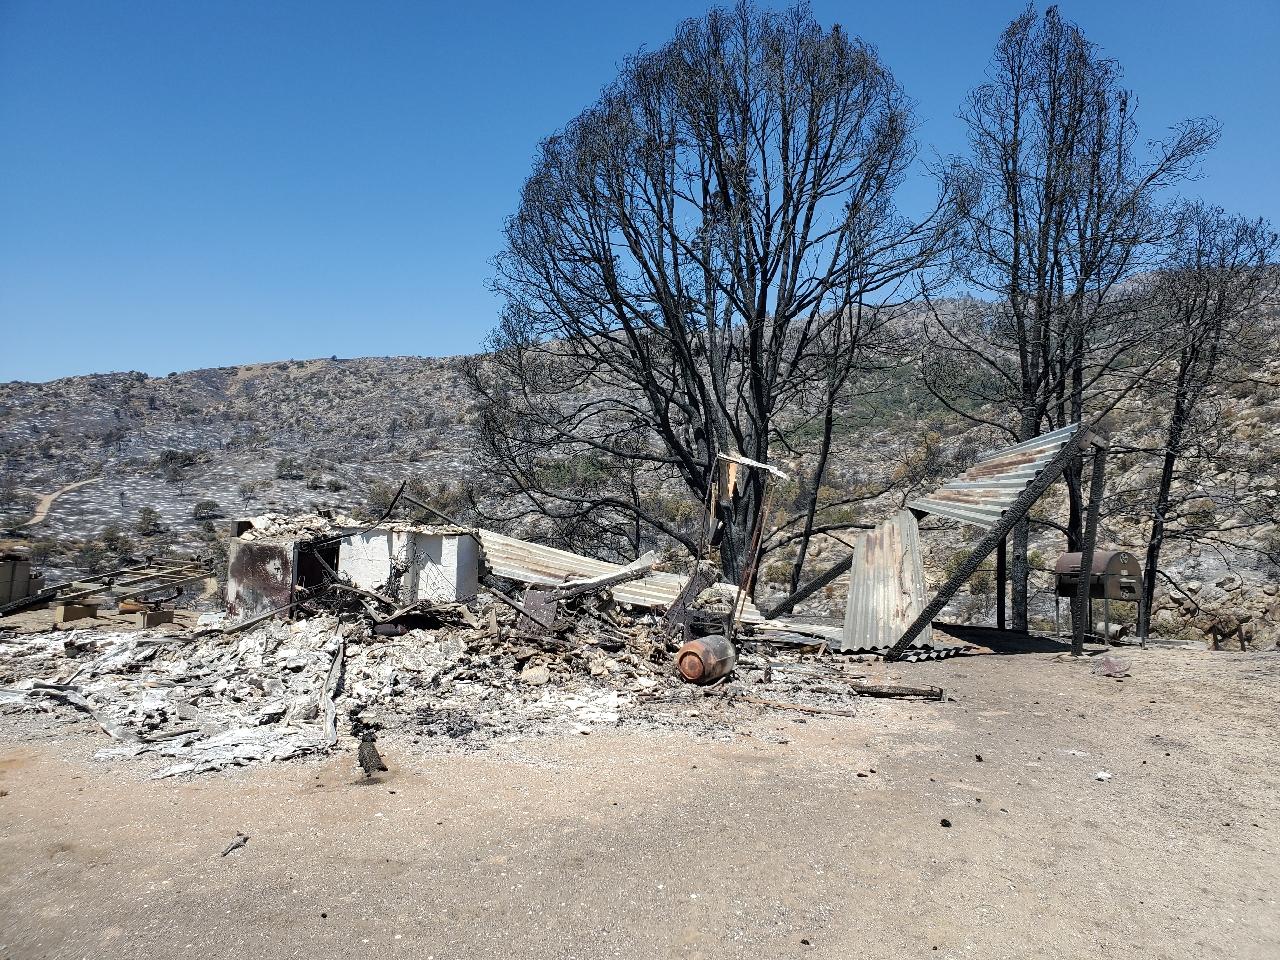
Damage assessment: destroyed